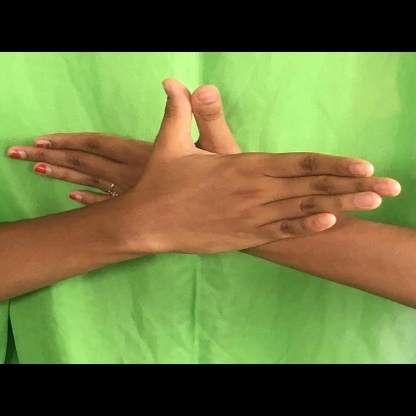
Mudra: Garuda